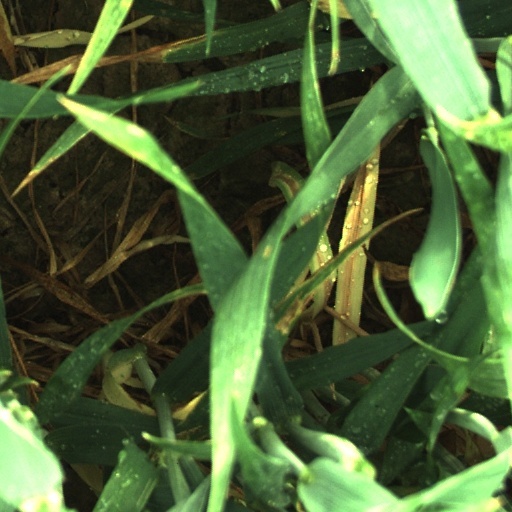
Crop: wheat